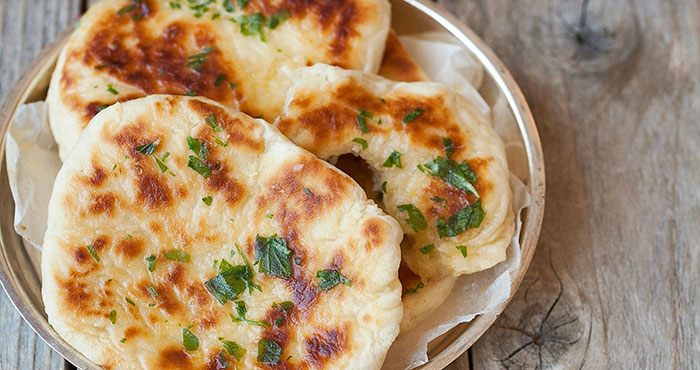
Dish: butter_naan